Christian pilgrimage

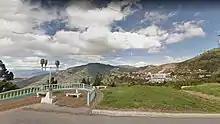
A lookout point on the way to El Cisne parrish. The white basilica can be seen in the distance.

According to believers, the Blessed Virgin Mary appeared to Saint Bernadette Soubirous on a total of eighteen occasions at Lourdes (Lorda in her local Occitan language). As a result, Lourdes became a major place of Roman Catholic pilgrimage and of miraculous healings. Today Lourdes receives up to 5,000,000 tourists every season. With about 270 hotels, Lourdes has the second greatest number of hotels per square kilometer in France after Paris. Some of the deluxe hotels like Grand Hotel Moderne, Hotel Grand de la Grotte, Hotel Saint Etienne, Hotel Majestic and Hotel Roissy are located here.